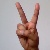
The image shows a hand gesture representing the letter 'V' in Indian Sign Language.